Kay Laurell

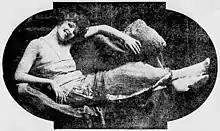
Laurell in 1915

Like many other Ziegfeld girls, Laurell attempted to parlay the success she found in the "Follies" into an acting career. In 1919, she made her film debut in "The Brand", opposite Russell Simpson. Later that same year, she played a supporting role in "The Valley of the Giants", starring Wallace Reid. Laurell received positive reviews for her acting but would make only one more silent film, "Lonely Heart", in 1921.